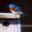
Label: bird